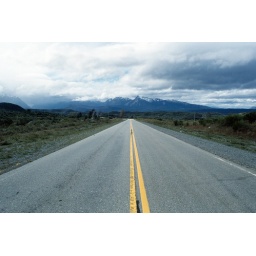
hoping someone is keeping an eye our for speeding Argentine trucks behind me.Heading by coach between Bariloche and Esquel.